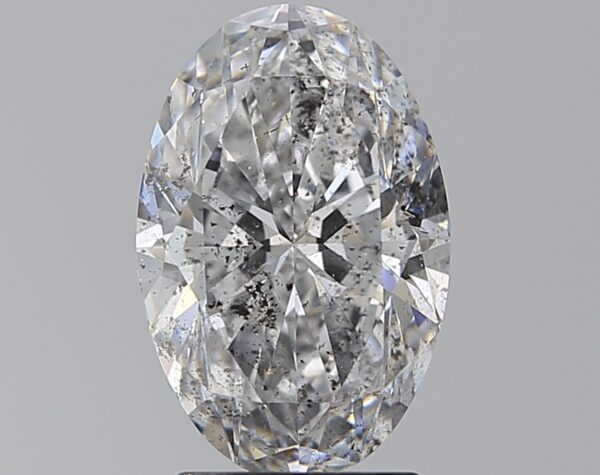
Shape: oval
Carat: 2.2
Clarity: SI2
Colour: E
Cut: EX
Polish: EX
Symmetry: EX
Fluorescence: N
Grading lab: HRD
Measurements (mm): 10.75 x 7.07 x 4.35